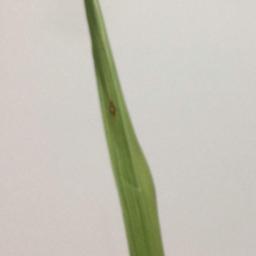
Label: Rice___Leaf_Blast